Super 2000 World Rally Championship

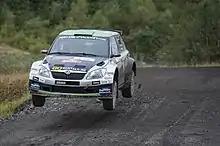
Haydon Paddon and John Kennard during Rally GB, contesting the 2012 SWRC in a Škoda Fabia S2000

As derivatives of the Super 2000 car, the following Regional Rally Cars (RRC) were eligible to compete in 2012: